Resistor

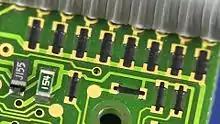
Carbon resistors (black rectangles) printed directly onto the SMD pads on the PCB of a Psion Organiser II from 1989

Carbon composition resistors can be printed directly onto printed circuit board (PCB) substrates as part of the PCB manufacturing process. Although this technique is more common on hybrid PCB modules, it can also be used on standard fibreglass PCBs. Tolerances are typically quite large and can be in the order of 30%. A typical application would be non-critical pull-up resistors.